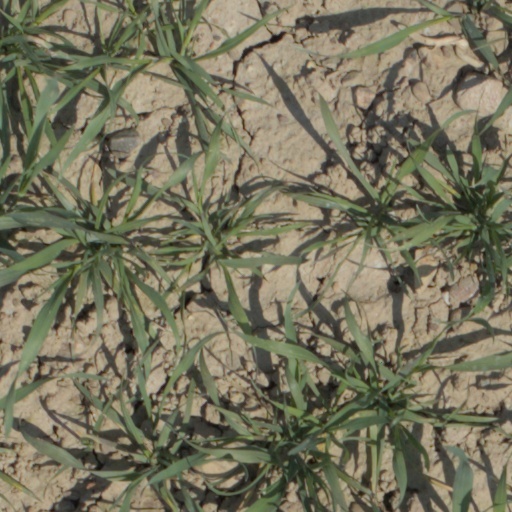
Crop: wheat